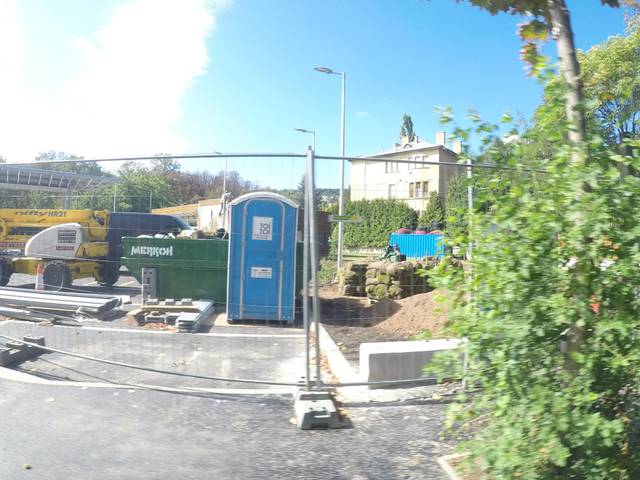
Region: Hungary
Coordinates: 47.51, 19.011